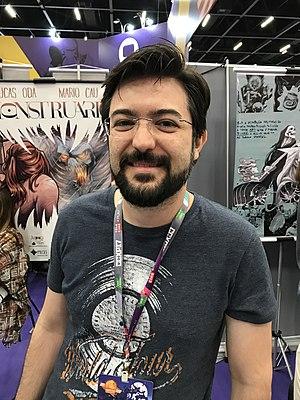
Mario Cau est un artiste de bande dessinée brésilien. Un de ses travaux les plus importants est le webcomic Terapia, publié de 2011 à 2018, portant sur les séances de psychothérapie d'un garçon sans nom. Ce webcomic a été nominé meilleur webcomic du Troféu HQ Mix depuis 2012, gagnant en 2012 et 2014. Mario a aussi remporté le Prix Jabuti 2013 dans les catégories « meilleure illustration » et « meilleur livre scolaire » pour son adaptation en bande dessinée du livre classique Dom Casmurro.